Church of St Helen, Ranworth

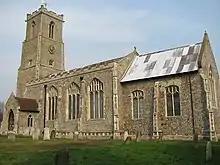

The Church of St Helen, Ranworth, Norfolk is a church of medieval origins notable for its collection of church paintings. Known as "the Cathedral of The Broads", the church dates from the 14th century, although with origins in Saxon times. It contains a major collection of medieval artefacts, in particular the church's rood screen and the Ranworth Antiphoner, a liturgical manuscript. The church remains an active parish church and is a Grade I listed building.